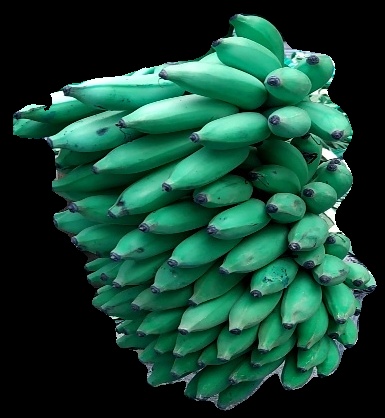
Variety: elakki-bale
Grade: grade1